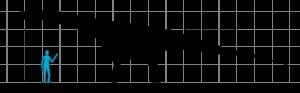
Ampelosaurus est un dinosaure sauropode de la famille des Titanosauridae. Il vivait en France, au Crétacé supérieur, il y a 70 à 66 millions d'années.